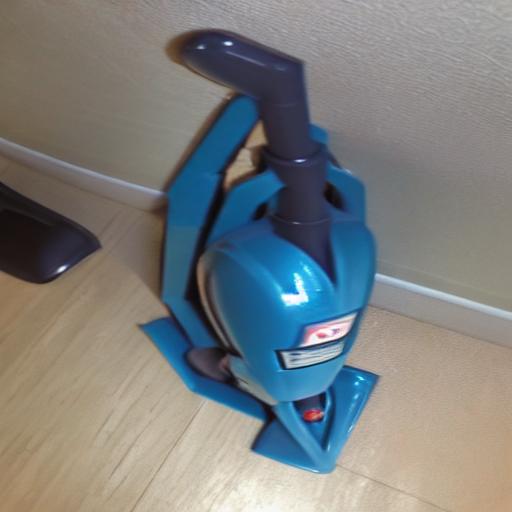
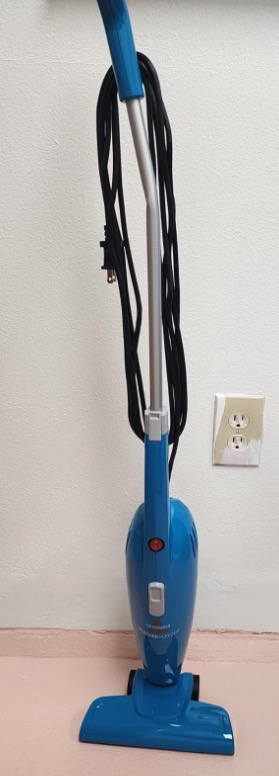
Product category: items_vacuum
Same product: no